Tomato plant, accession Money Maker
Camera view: tilt-top (135 deg); turntable rotation: 210 degrees
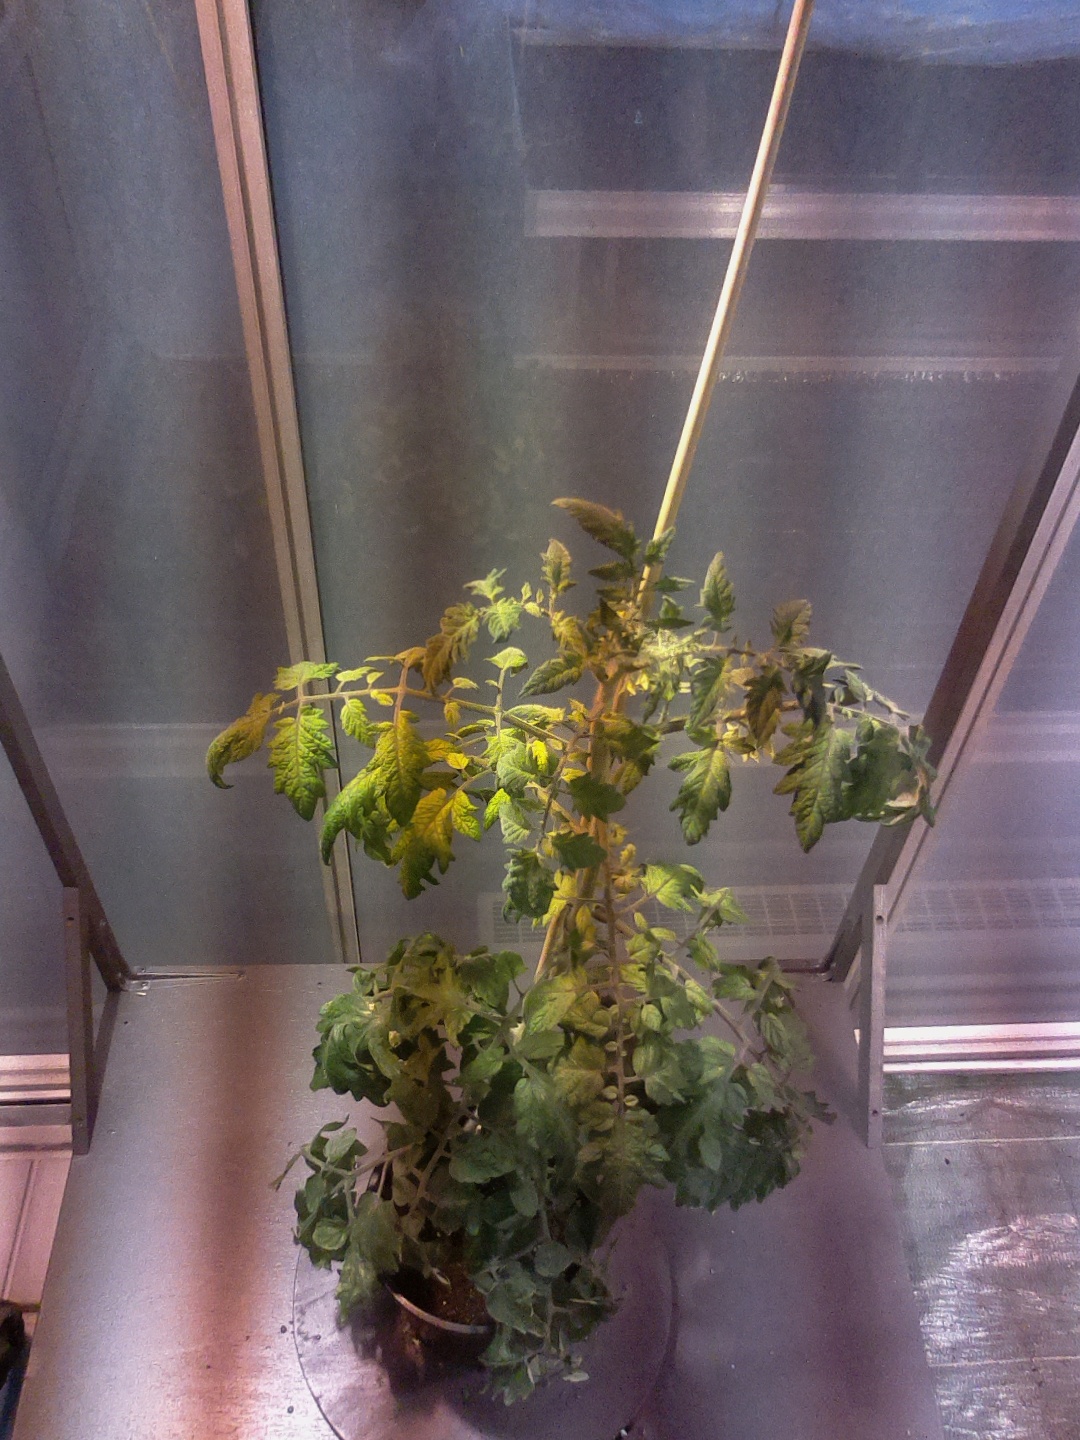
BBCH growth stage 73: 30%-40% of final fruit size